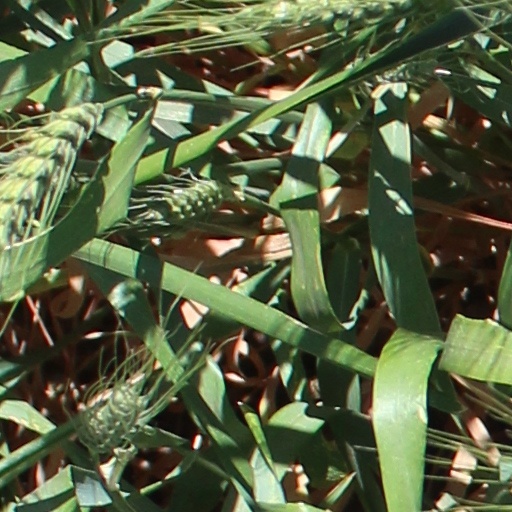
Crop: wheat